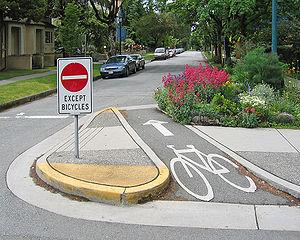
Un double-sens cyclable ou sens unique limité est une voie de circulation à double sens dont l'un est réservé aux cyclistes. Il s'agit d'une voie à sens unique pour les véhicules motorisés où les cyclistes sont autorisés à circuler dans les deux sens, à contresens de la circulation motorisée sur la trajectoire matérialisée sur la chaussée, ou dans le sens de la circulation motorisée sur le bord droit de la voie. Ce type d'aménagement cyclable est aussi couramment appelé « contresens cyclable ».